Agustín Ross Cultural Centre

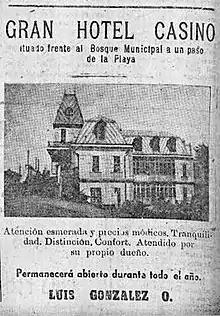
Ad published in "Pichilemu" on 30 April 1944, promoting the Gran Hotel Casino, owned by Luis González Osorio.

According to Washington Saldías González, editor of "Pichilemu News", the construction of the building lasted from 1906 to 1909, while Jorge Godoy Rojas, architect of the University of Chile, states that it was built between 1904 and 1906. Ross wanted it to look similar to the Grand Trianon of the Tuileries Palace in Paris, France; he imported building materials and furniture from France and England. After its opening, the building included a post office with telegraph service and a store for imported goods, exclusive to clients of the Gran Hotel Pichilemu.